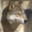
Label: wolf